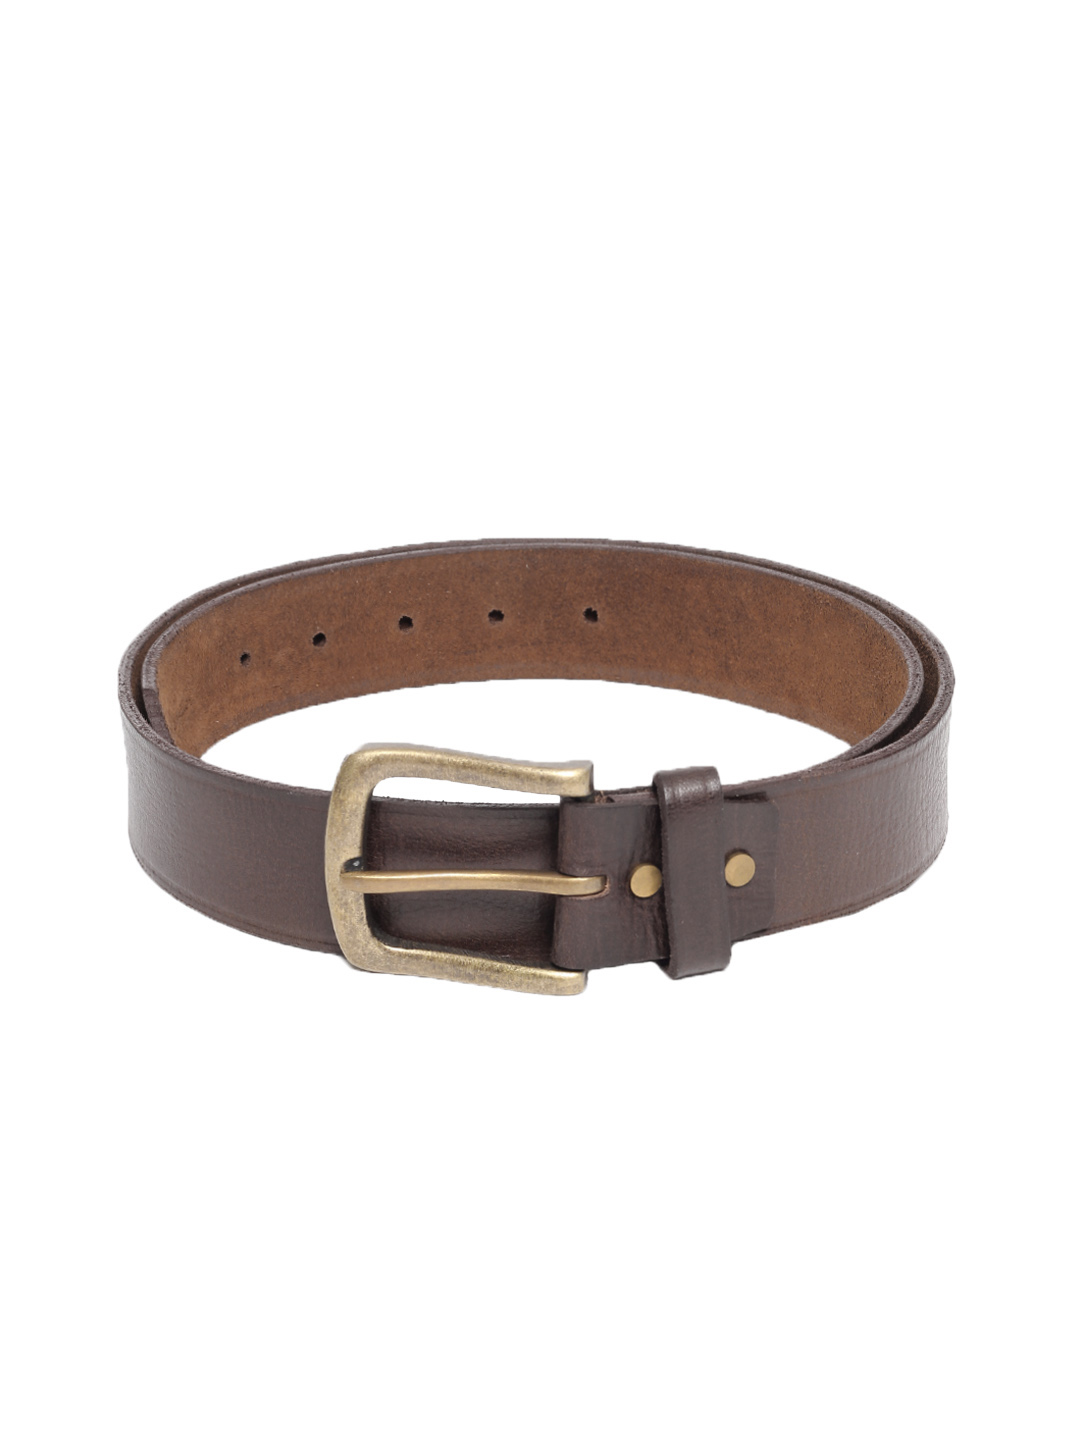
New Hide Men Brown Belt
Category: Accessories / Belts / Belts
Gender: Men
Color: Brown
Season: Summer 2015
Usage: Formal